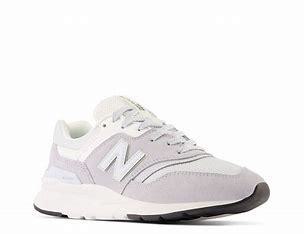
Brand: New
Model: Balance New Balance 997H